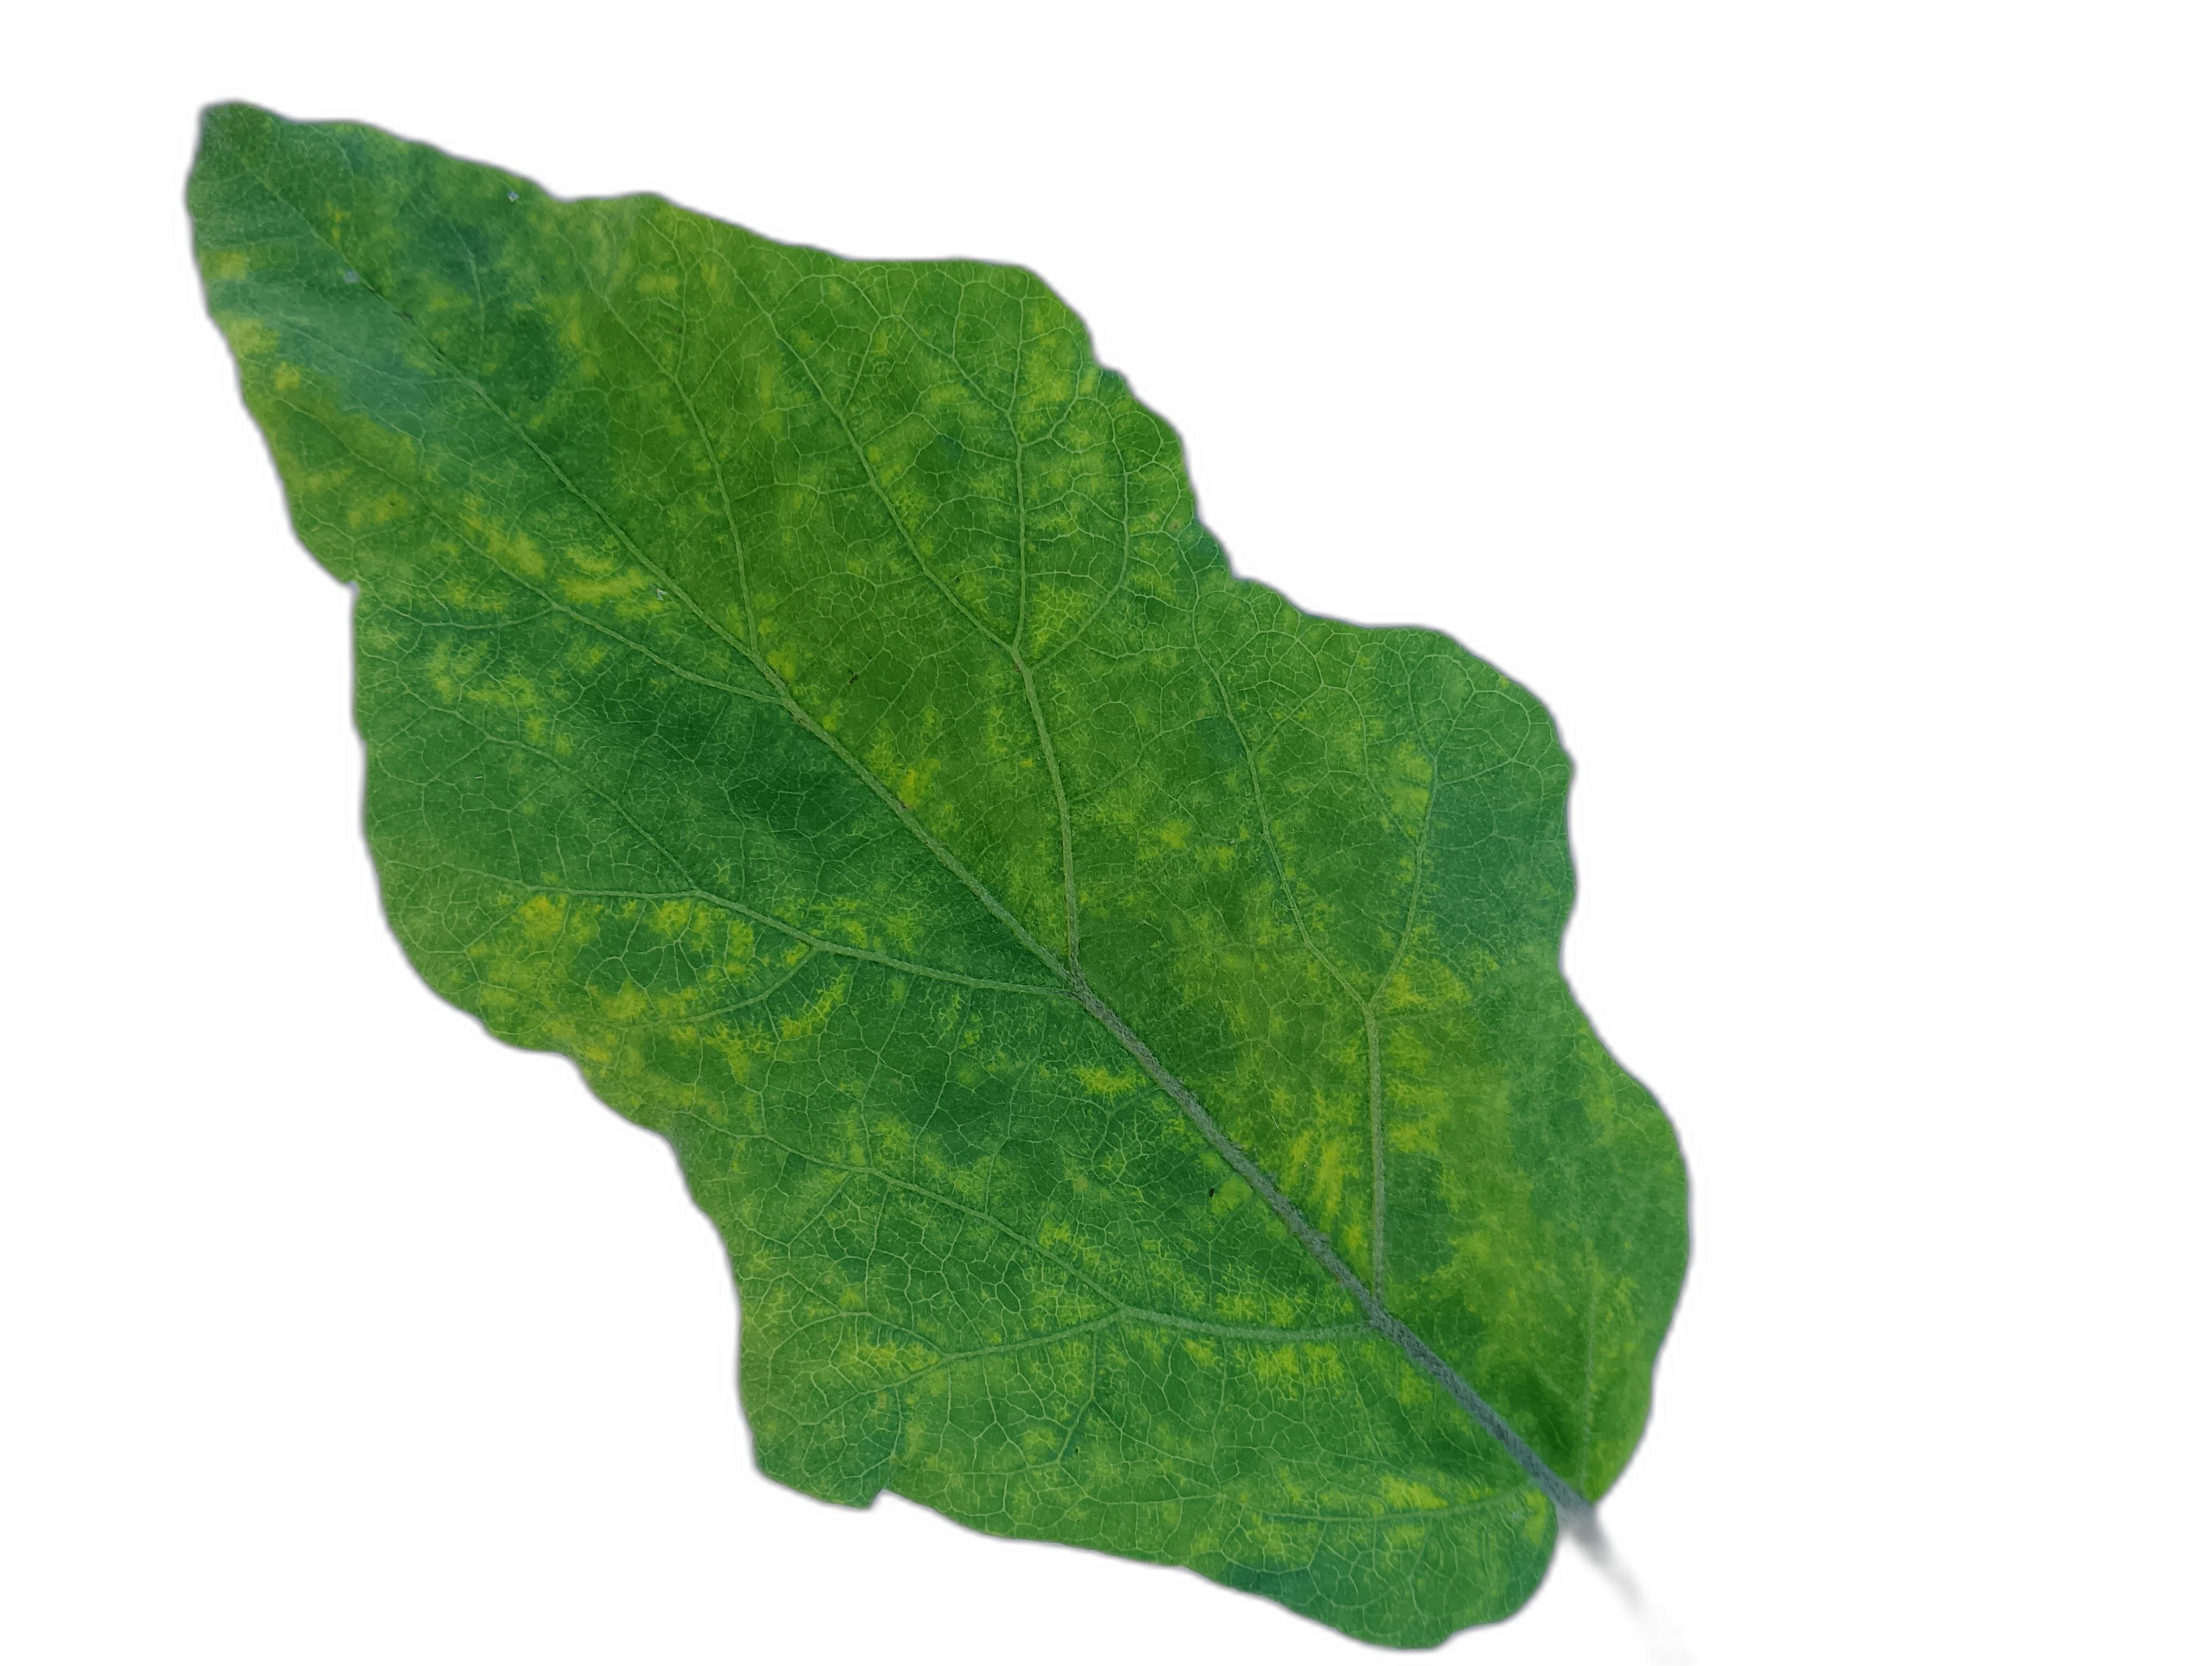
Label: Healthy Leaf